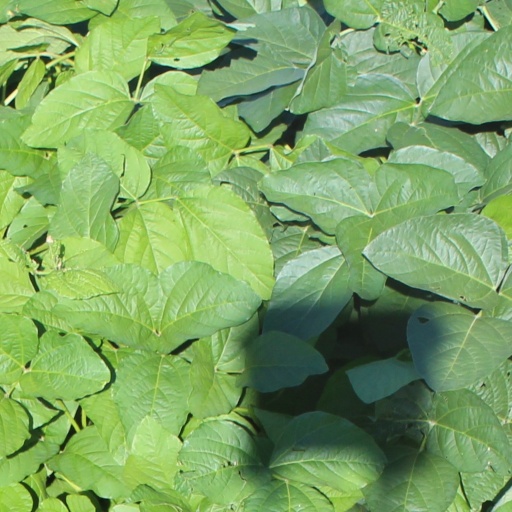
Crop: soybean